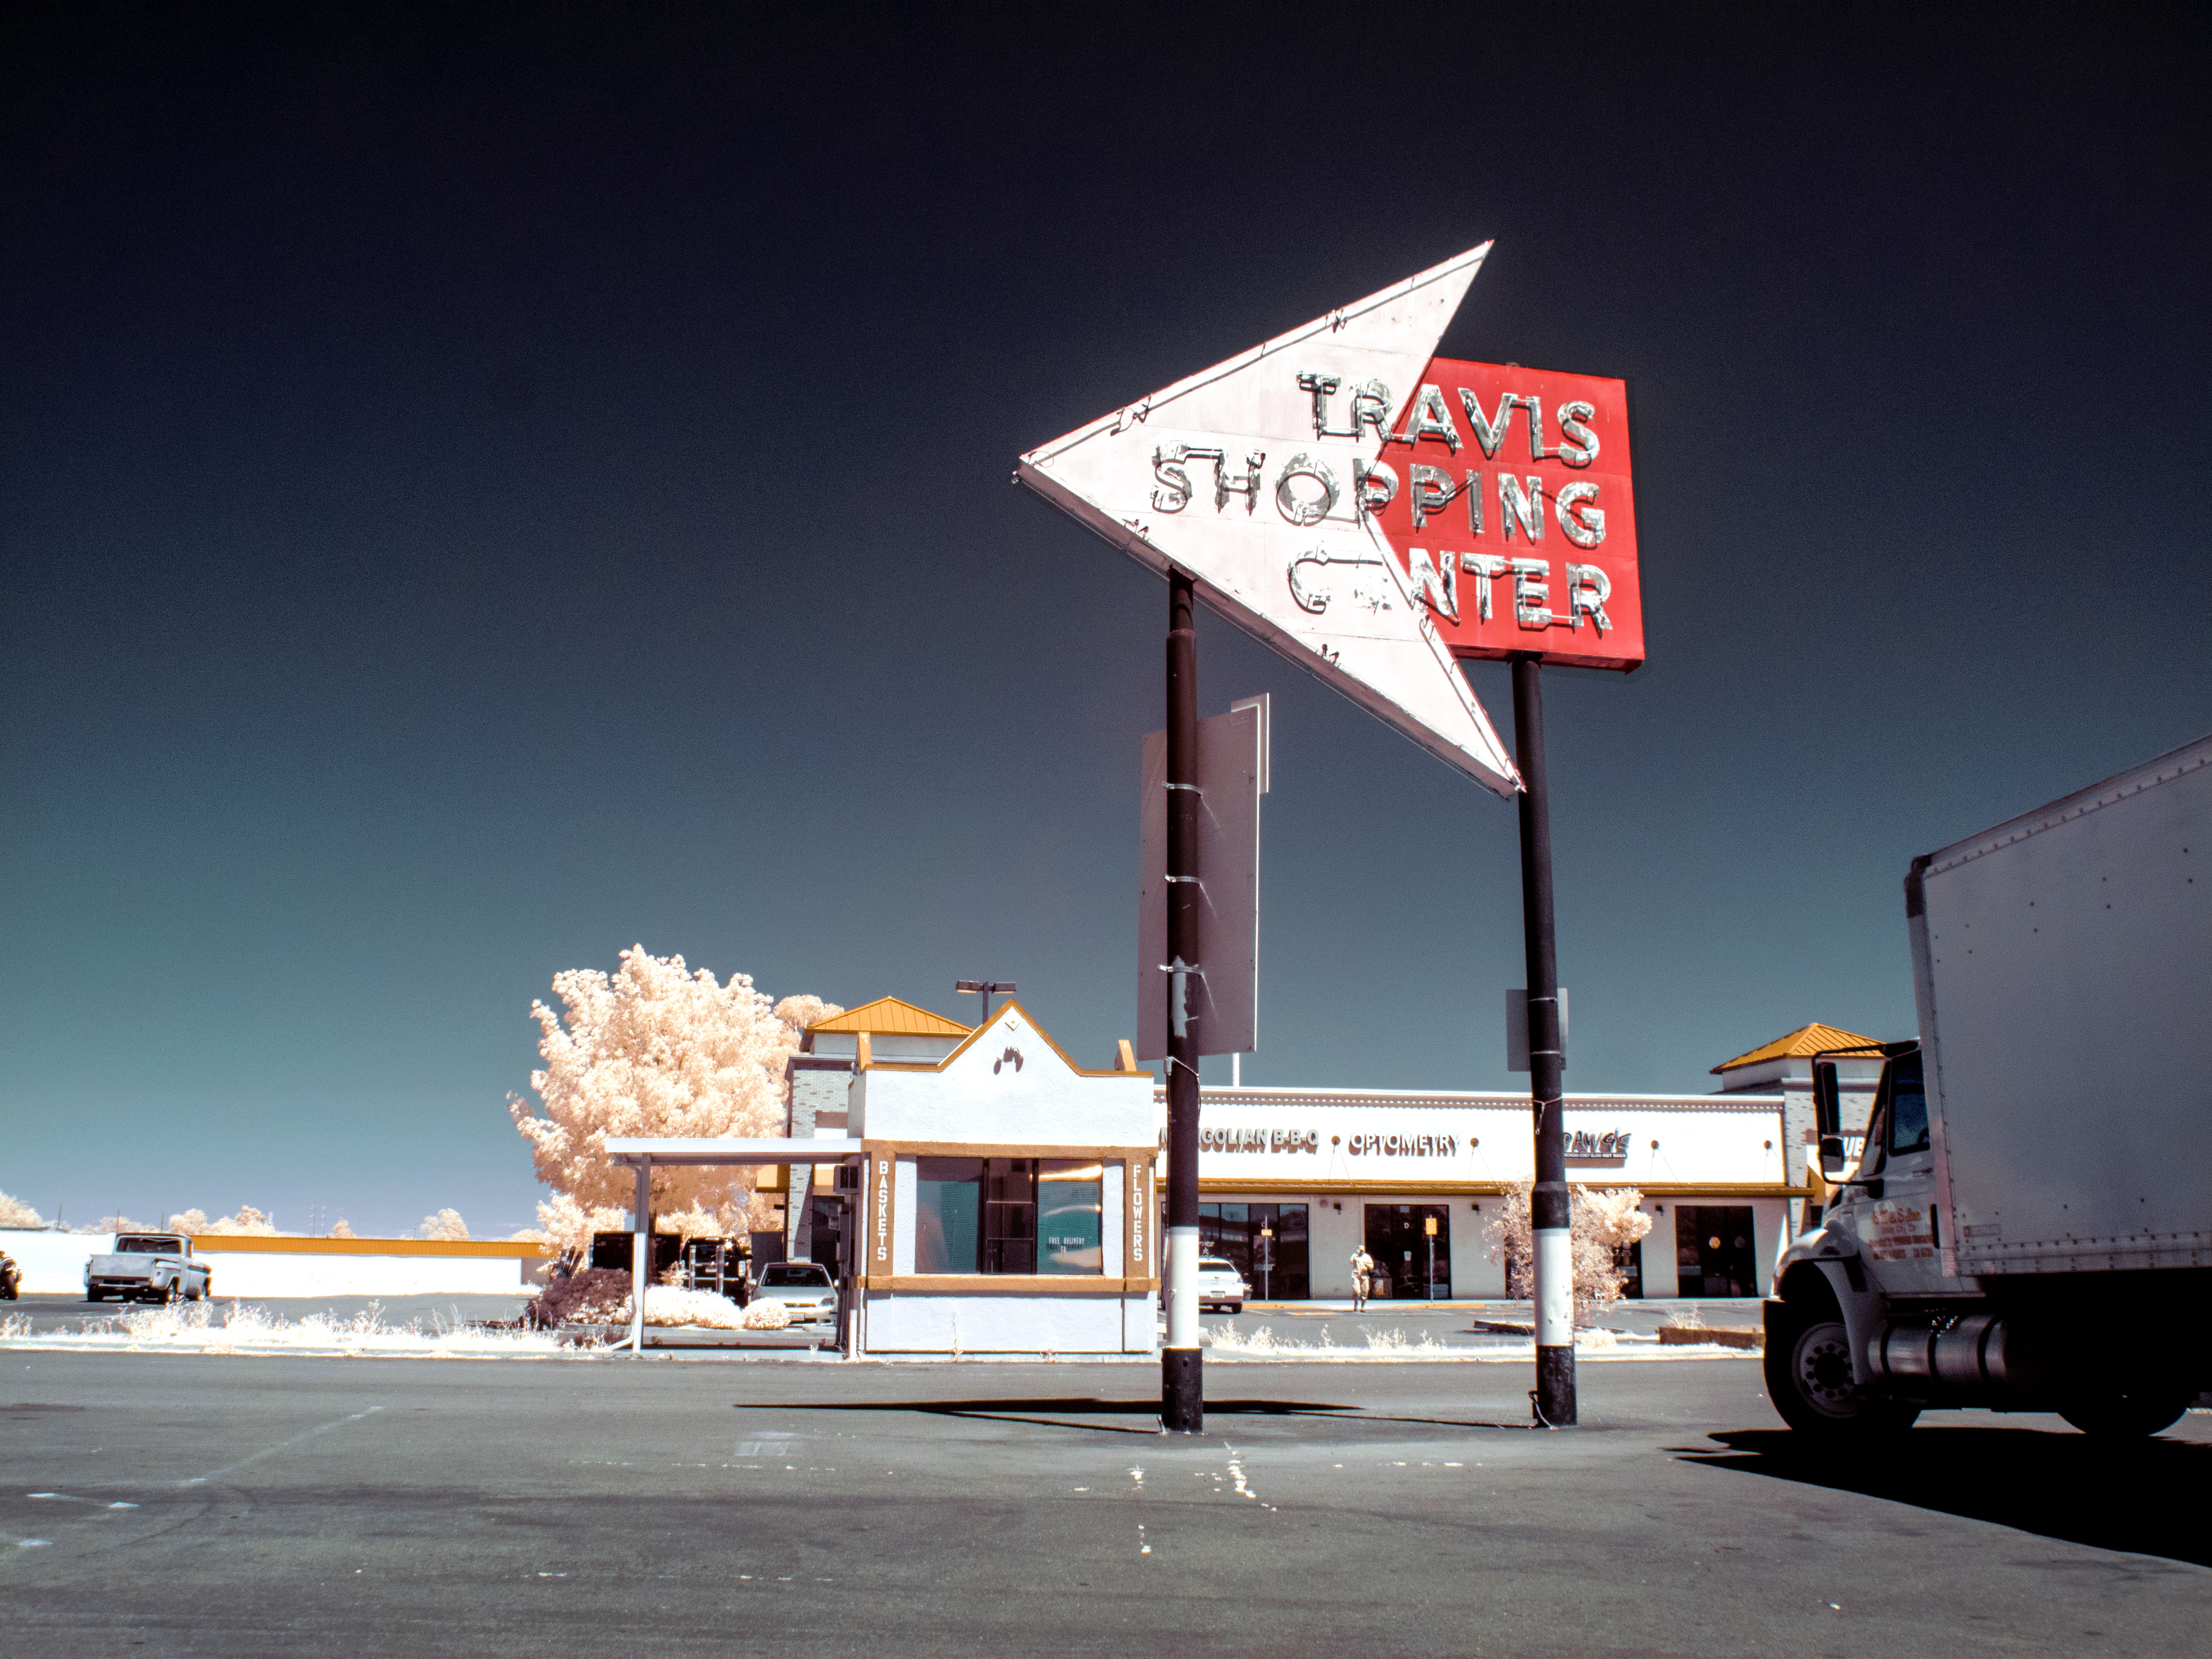
night, sign, vehicle, lighting, filling station